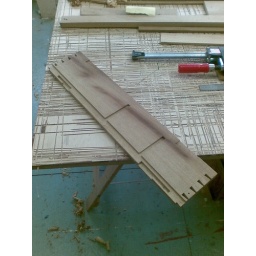
Side of Iroko bathroom cabinet carcass showing grooves for mounting cleat/mirror retainer in rebate.